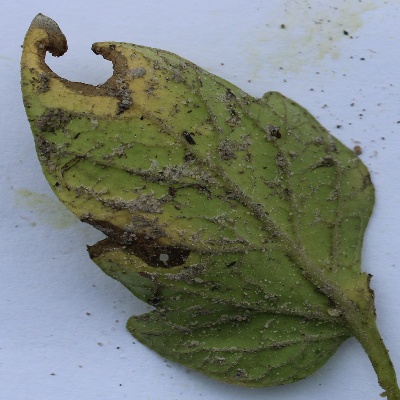
Crop: Tomato
Condition: verticulium wilt